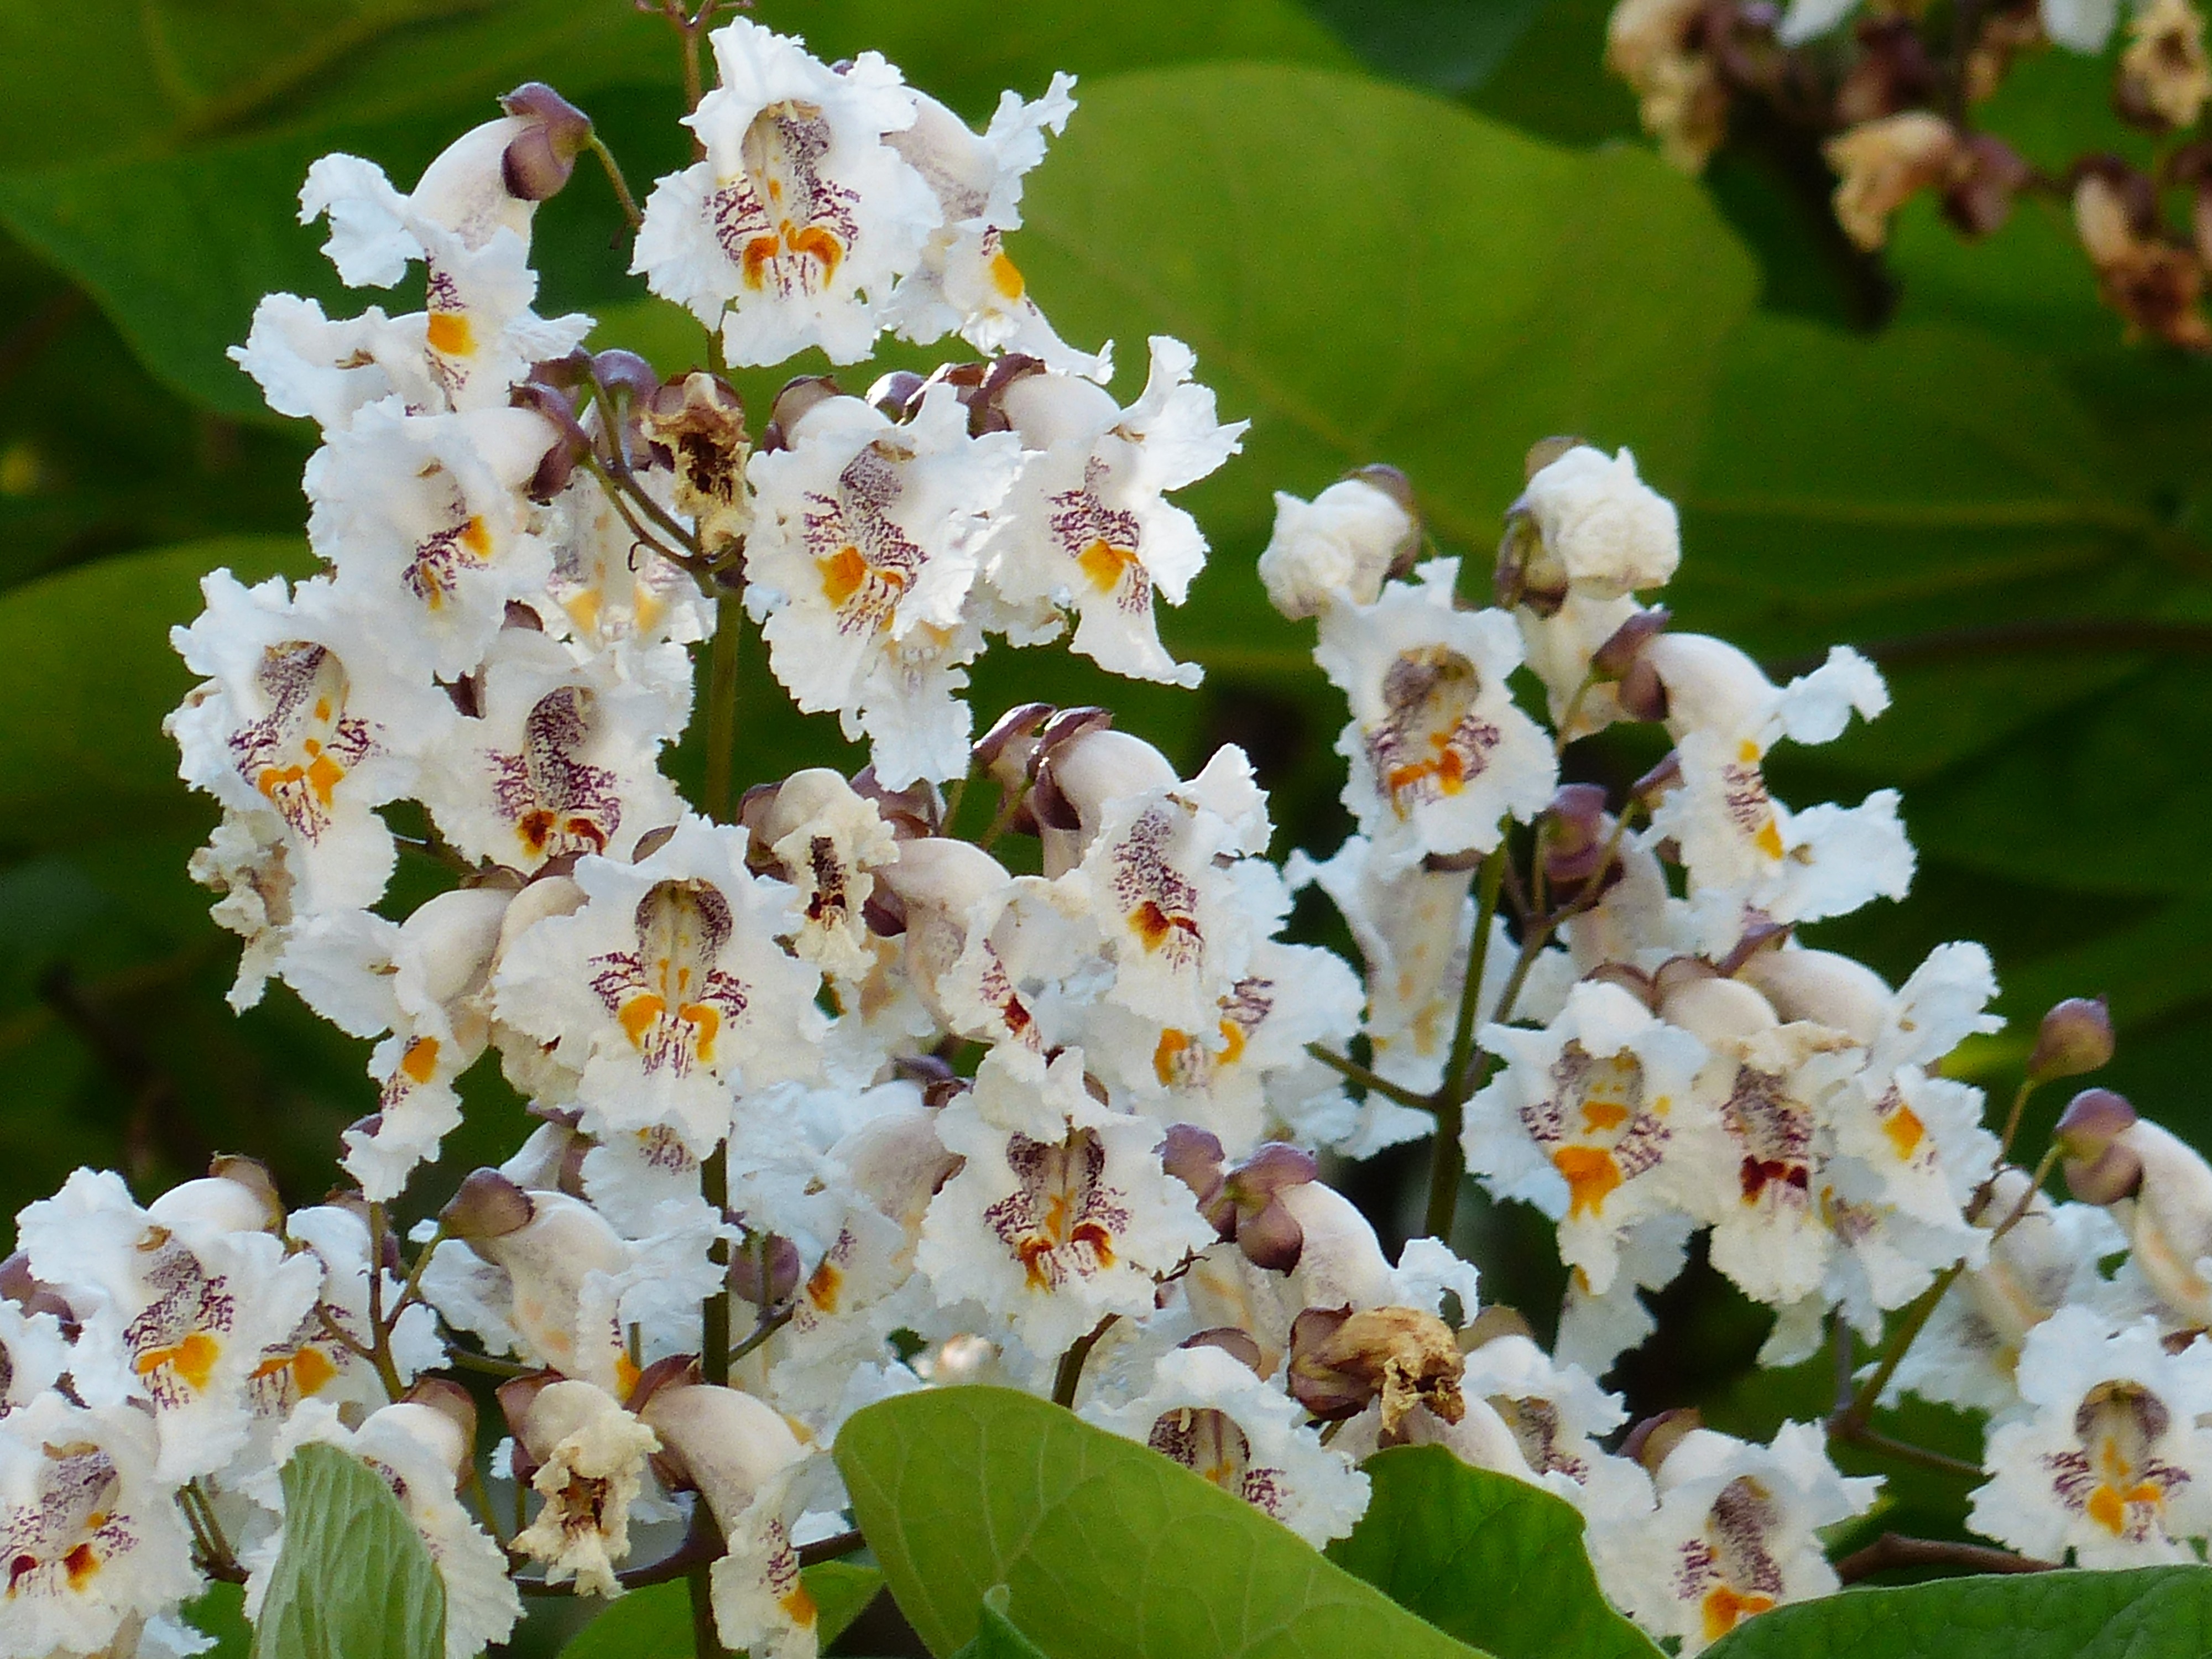
tree, blossom, plant, white, flower, green, botany, flora, flowers, deciduous tree, leaves, shrub, slightly toxic, inflorescence, jasmine, ornamental tree, bl tenmeer, flowering plant, bignoniaceae plants, bignoniaceae, on the vine, park tree, catalpa bignonioides, land plant, ordinary catalpa, street tree